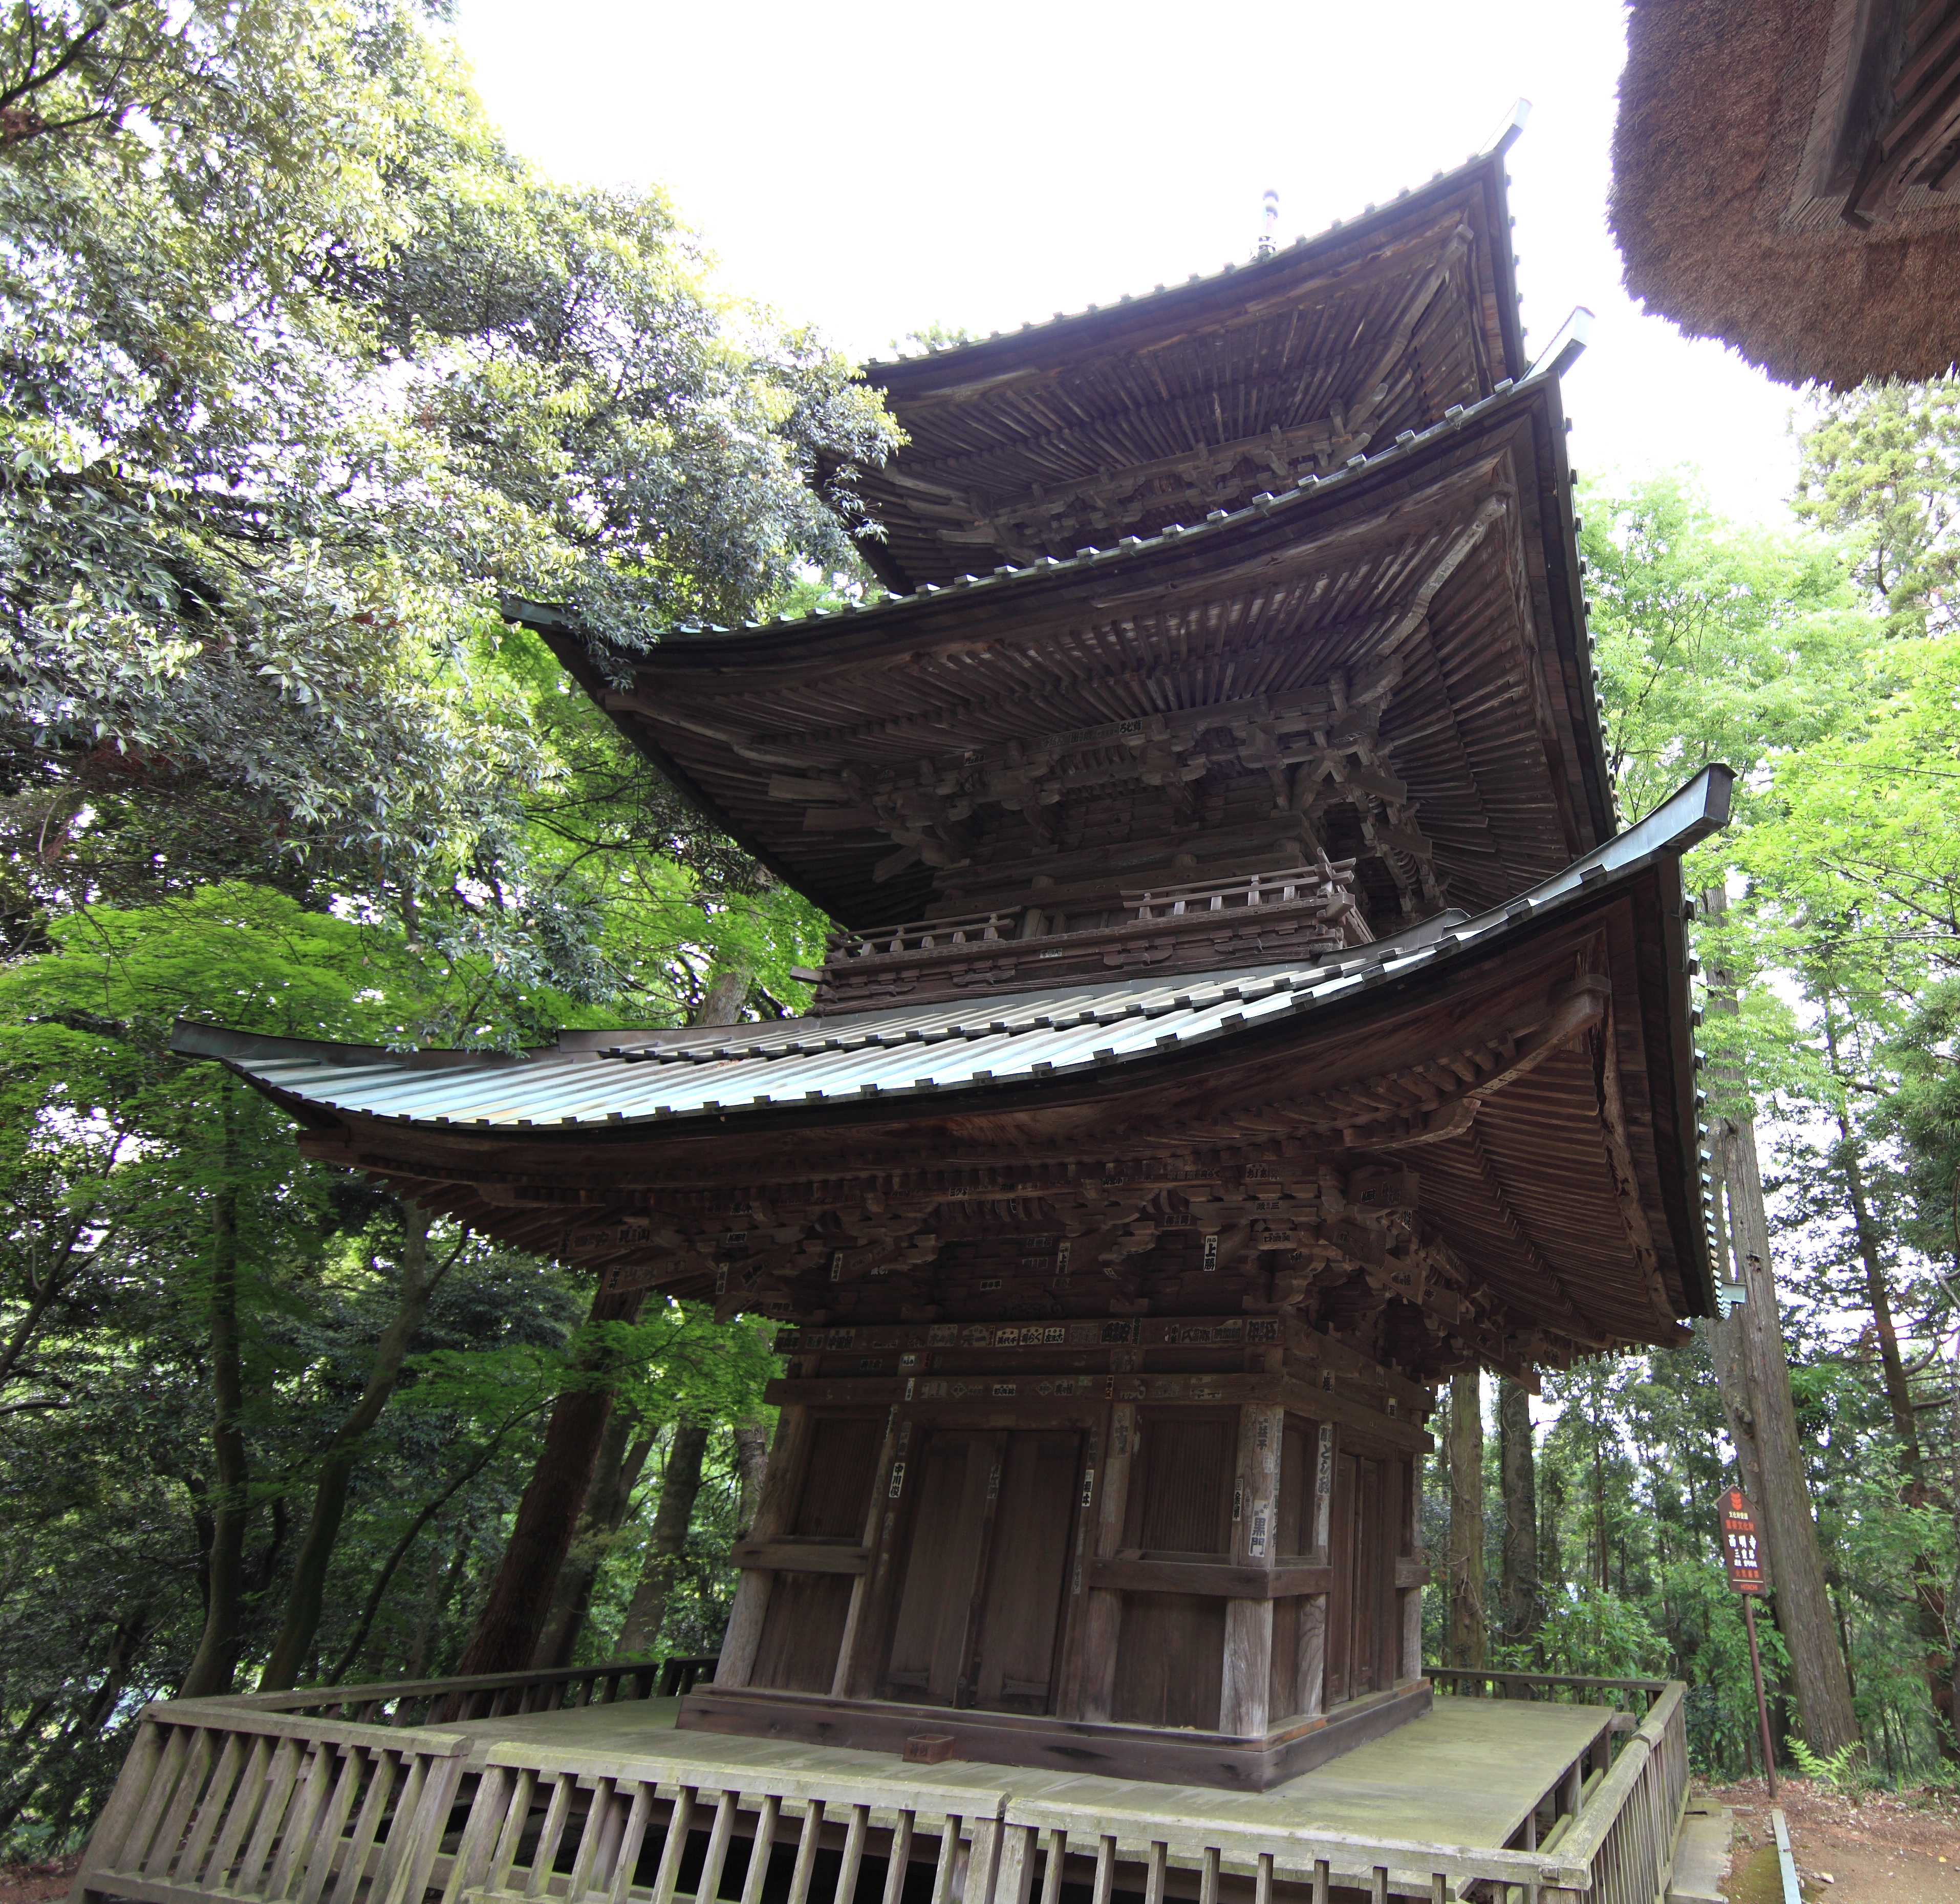
building, high, place of worship, temple, shrine, tochigi, 5d, hires, chinese architecture, markii, hi, res, resolution, pagoda, mashikomachi, hagagun, saimyouji, senjafuda, senshafuda, threestoried, wat, historic site, shinto shrine